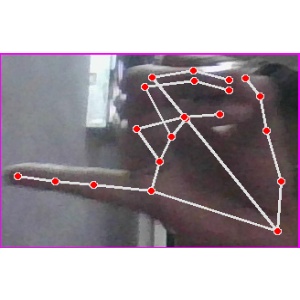
अक्षर: च